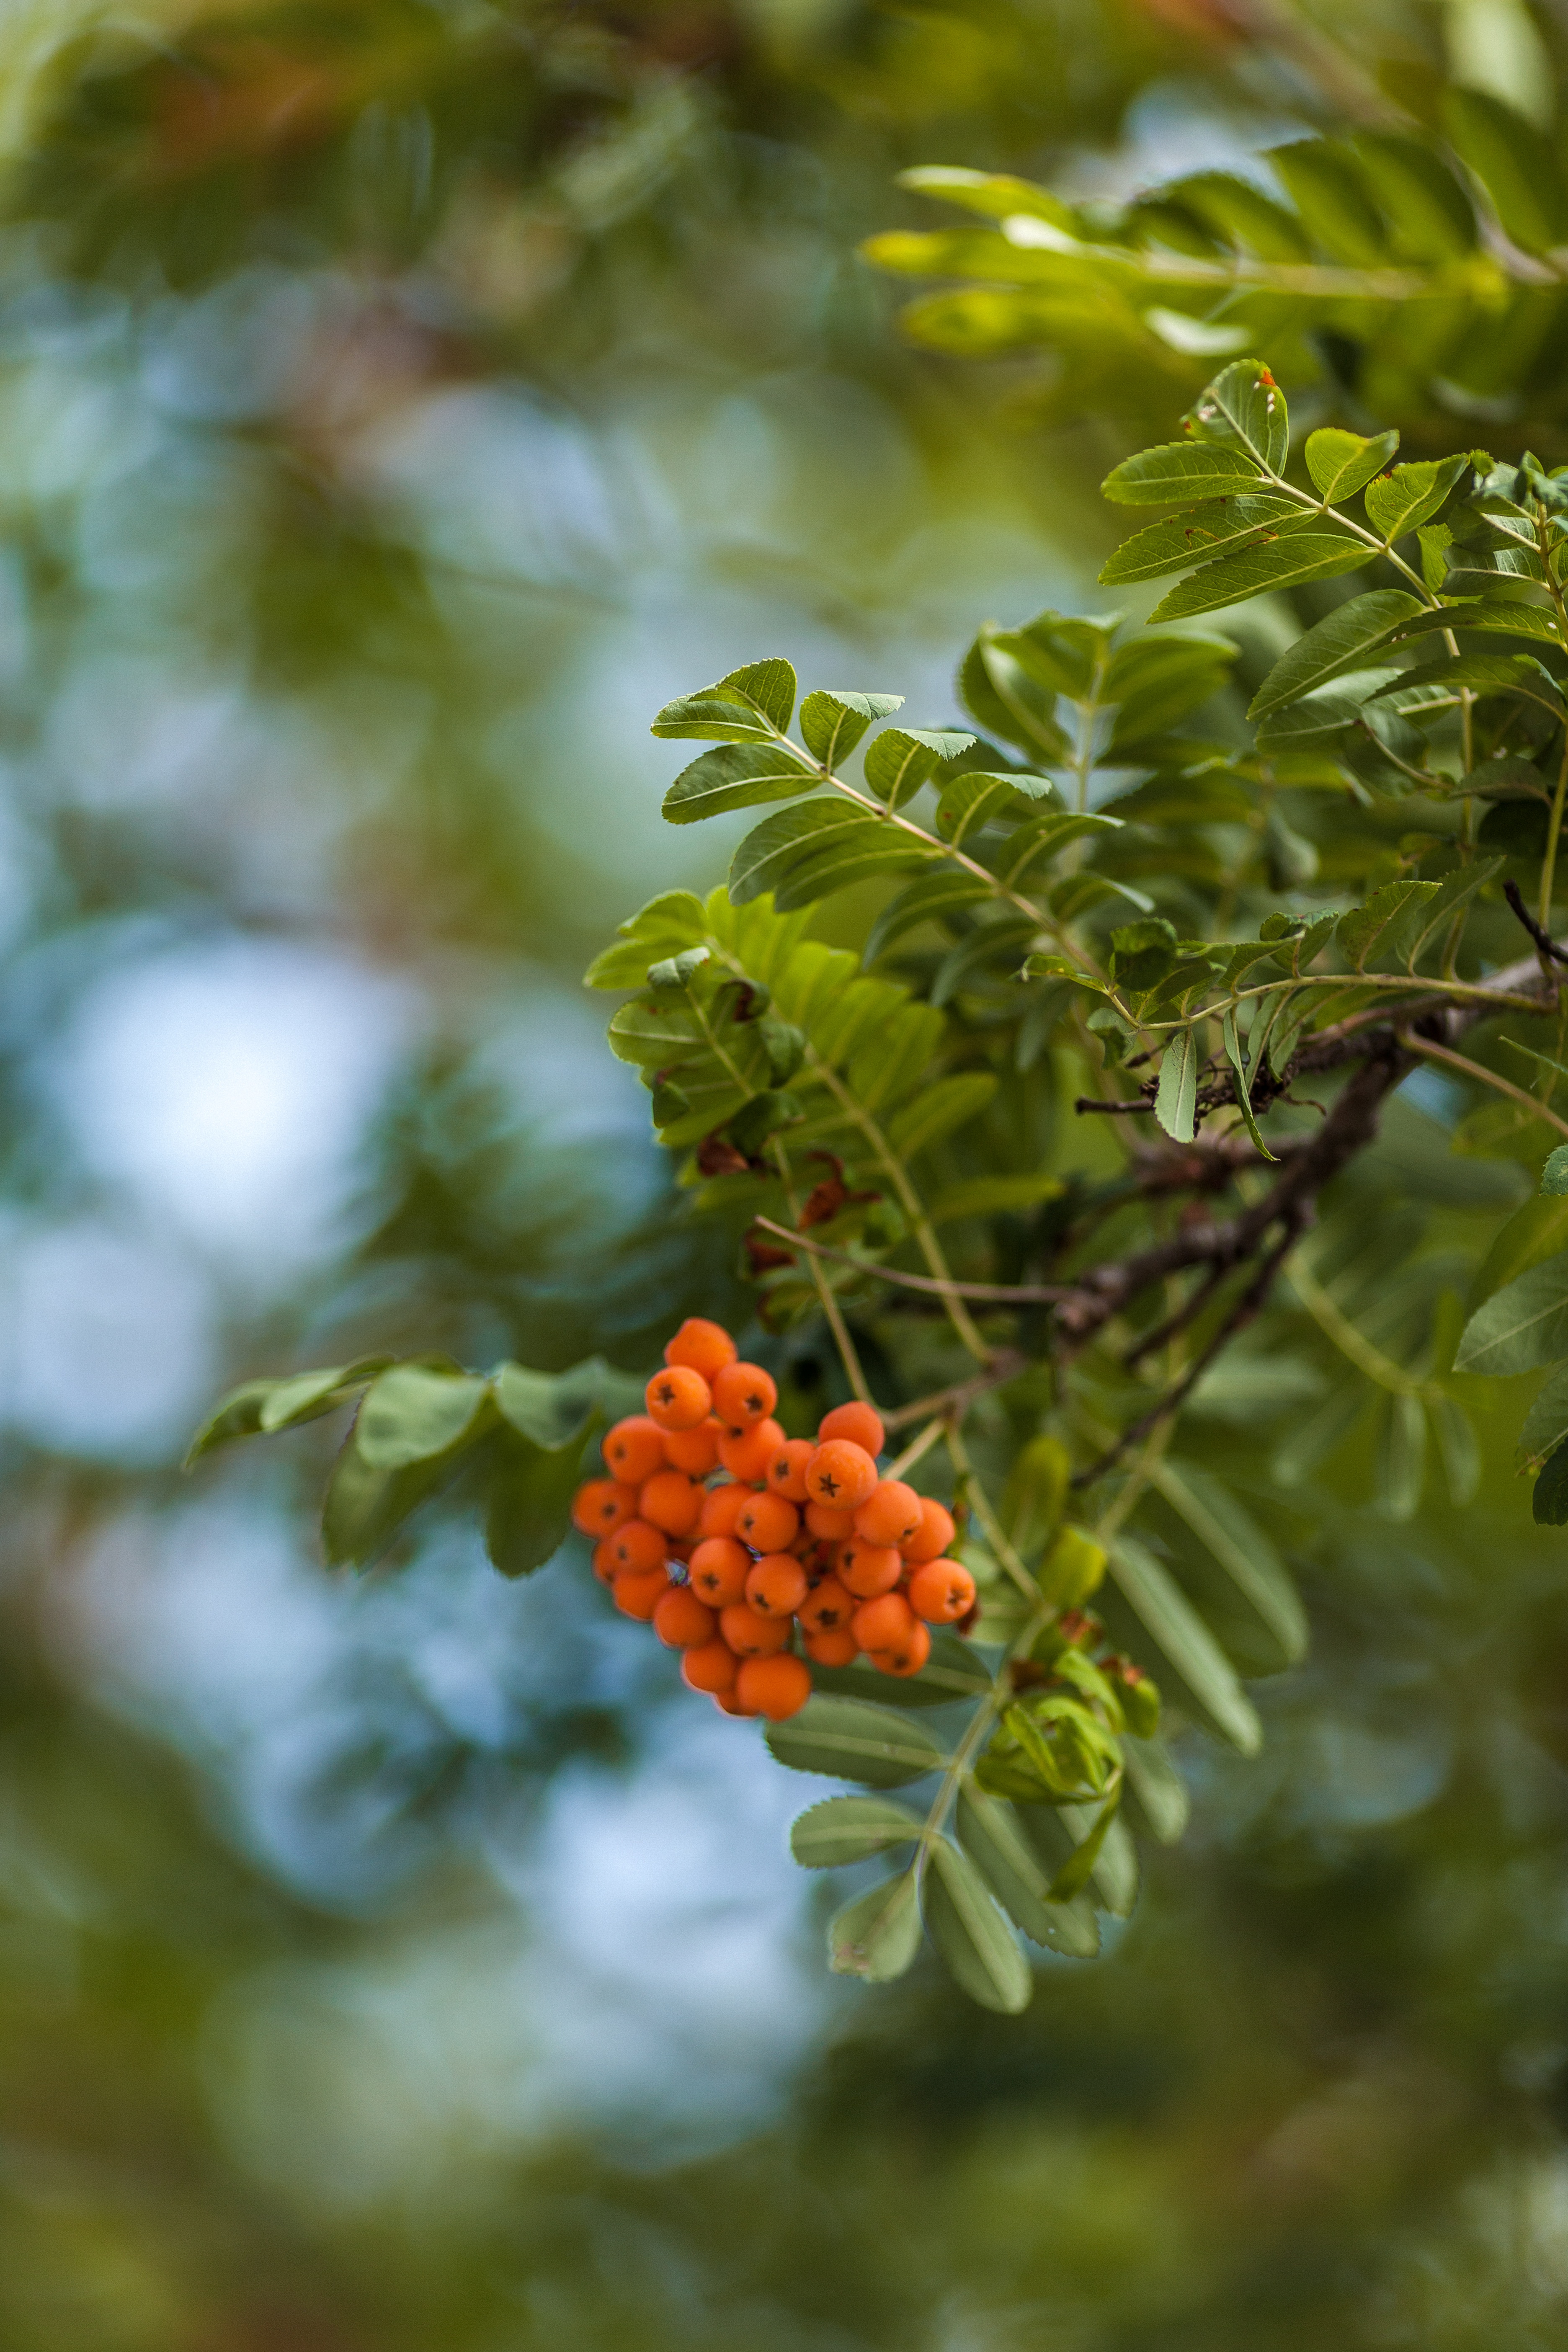
tree, nature, branch, blossom, plant, bunch, fruit, berry, sunlight, leaf, flower, ripe, wild, orange, food, green, produce, autumn, fresh, botany, garden, flora, season, freshness, shrub, fruits, european, organic, botanic, macro photography, mountain ash, flowering plant, ashberry, woody plant, land plant